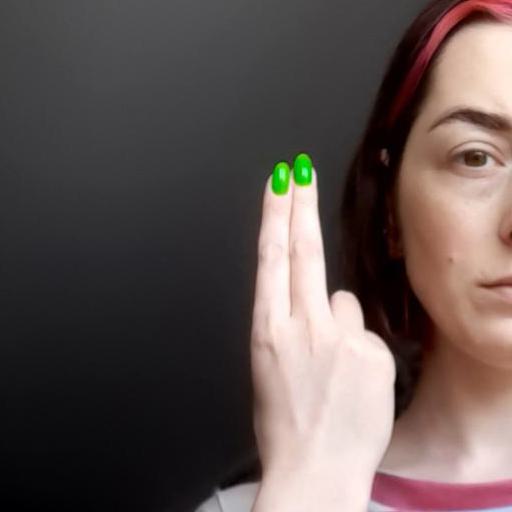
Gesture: two_up_inverted